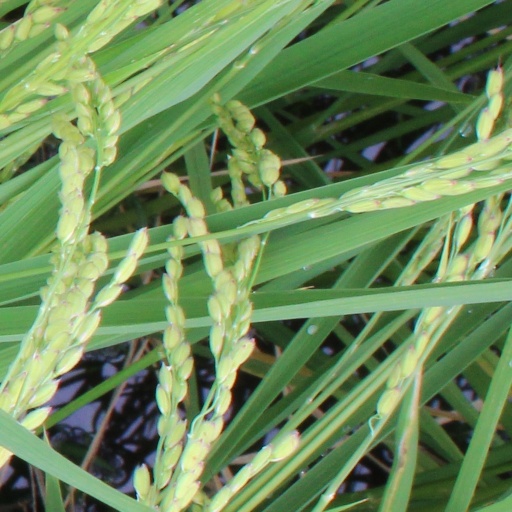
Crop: rice